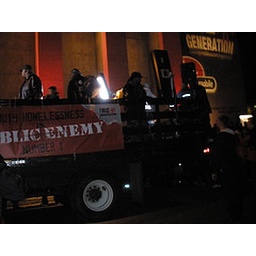
Public Enemy arriving at the show in a flat bed truck with their fans in tow.